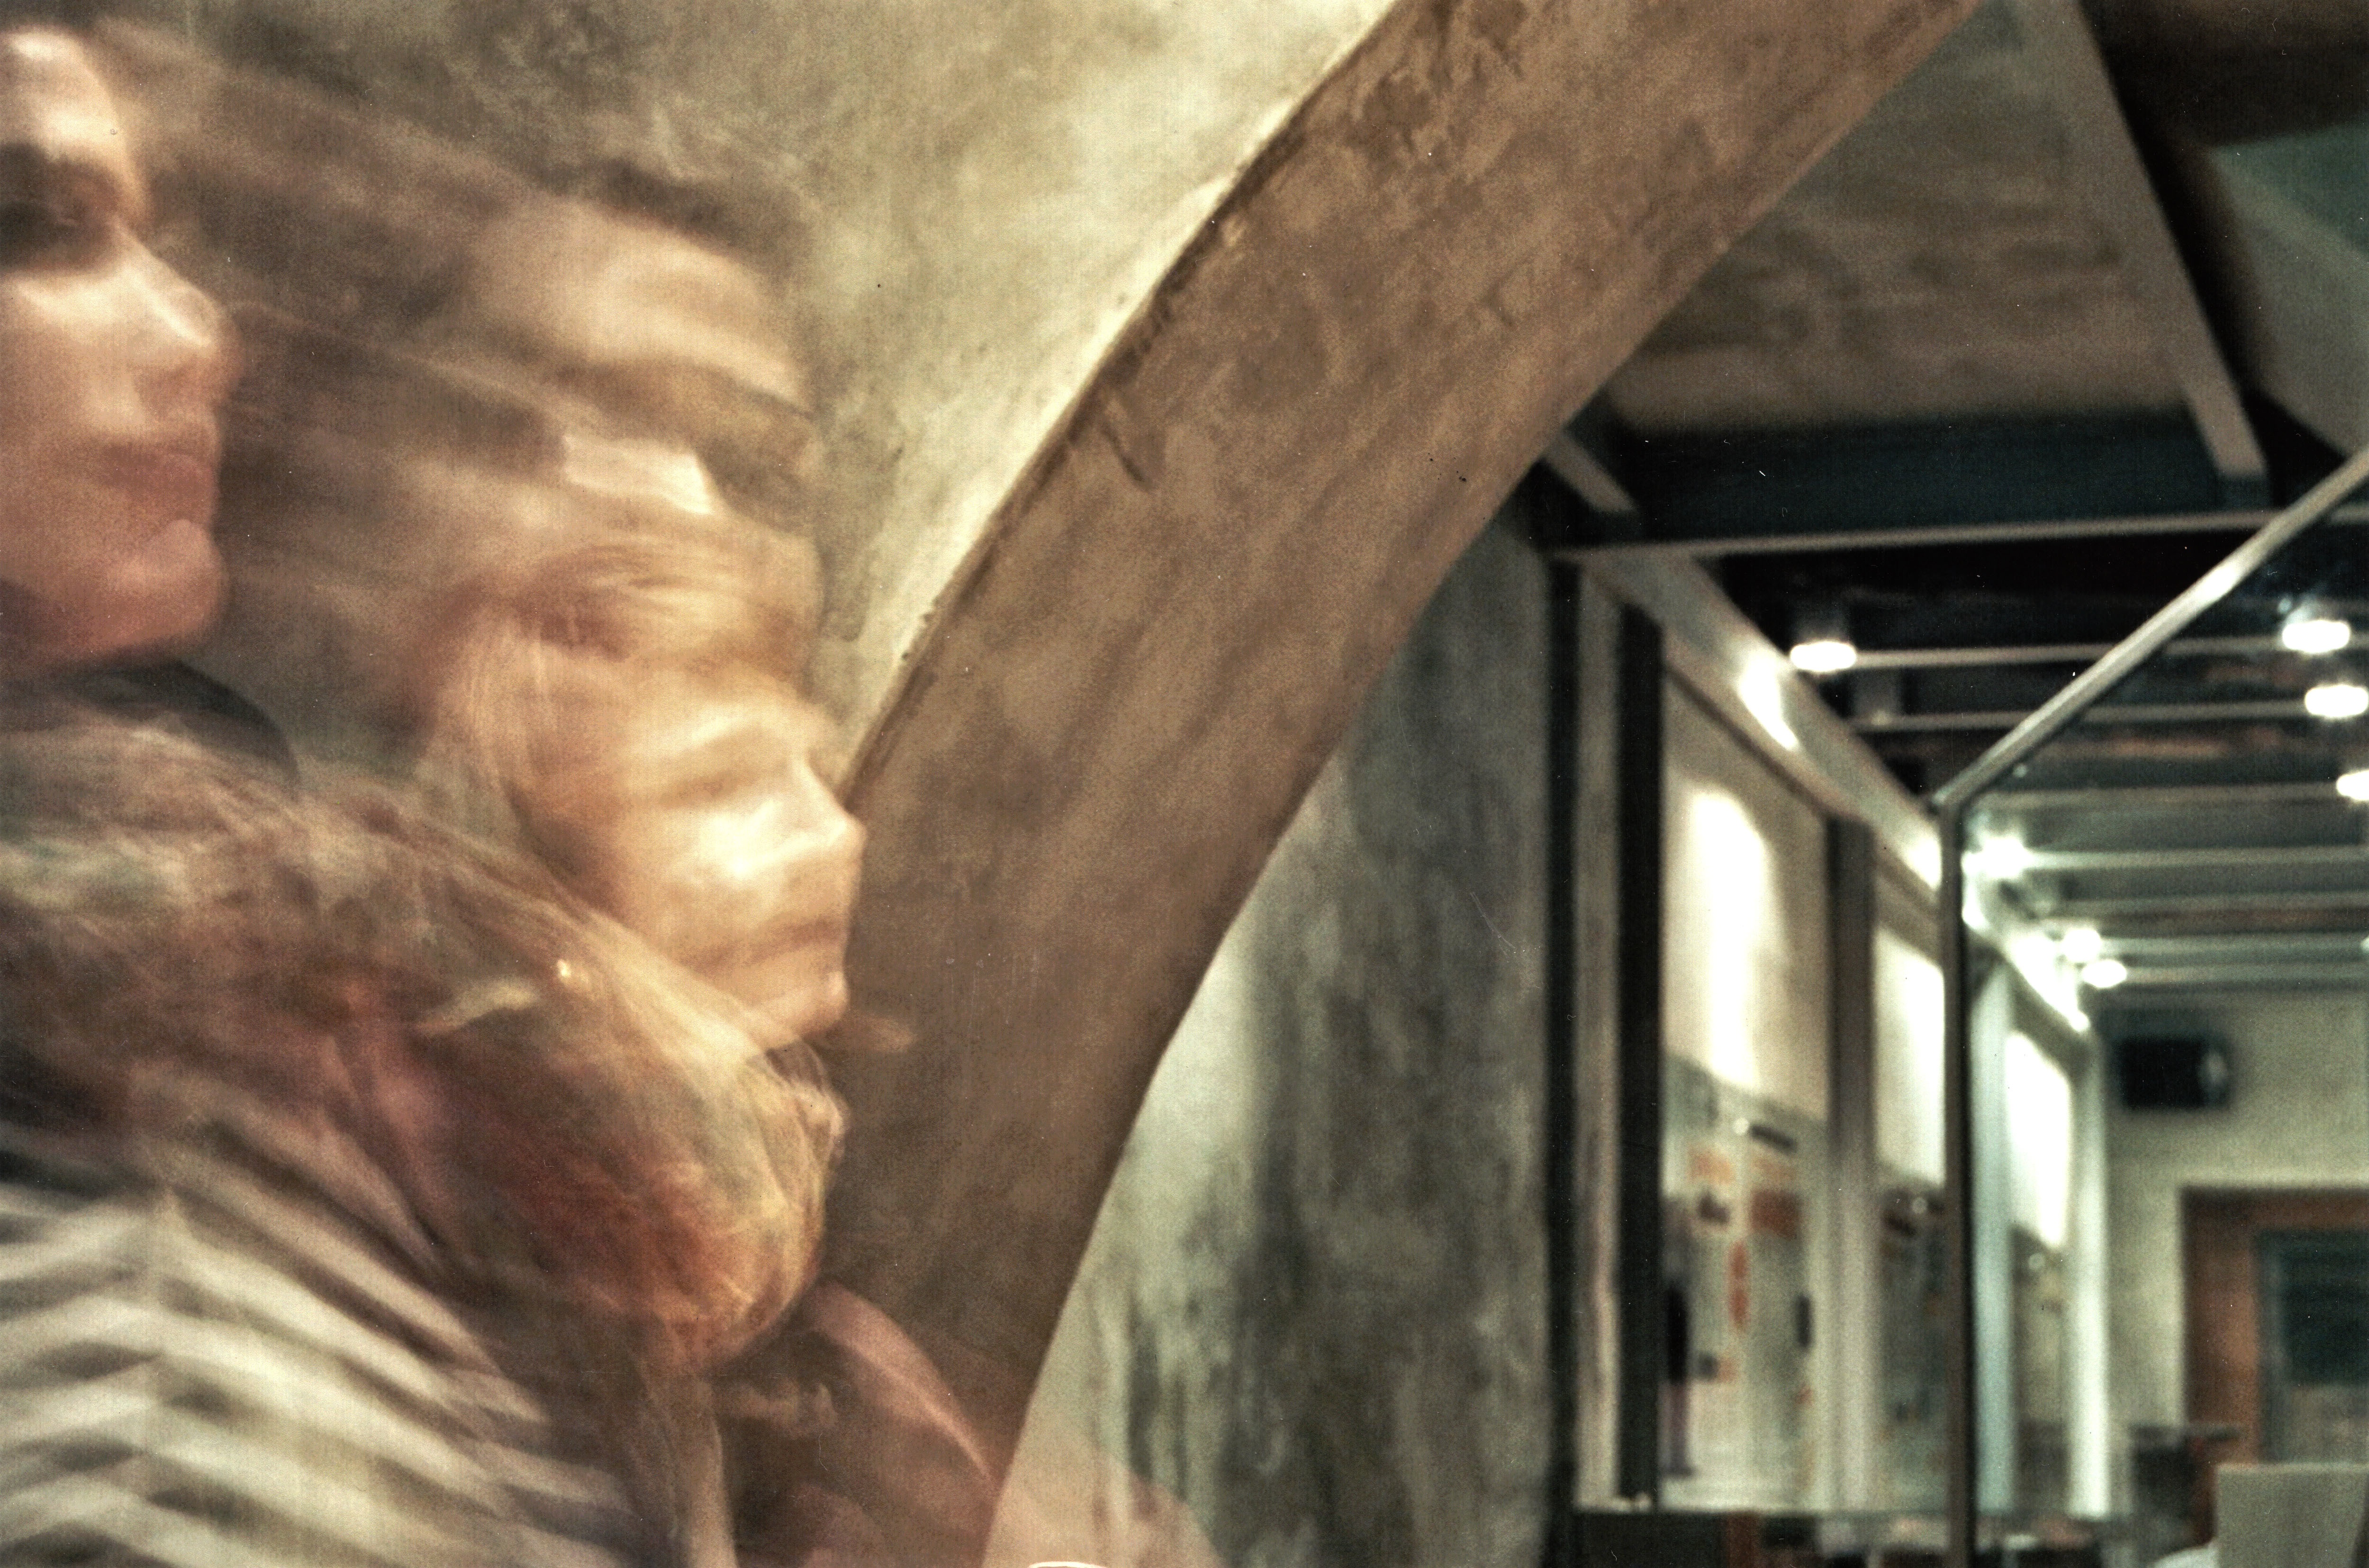
wood, temple, image, screenshot